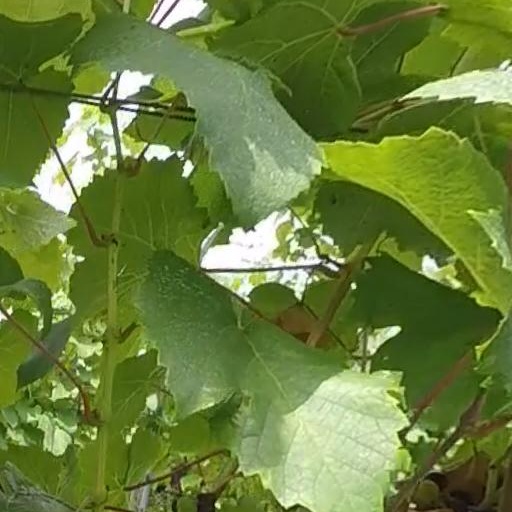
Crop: grape